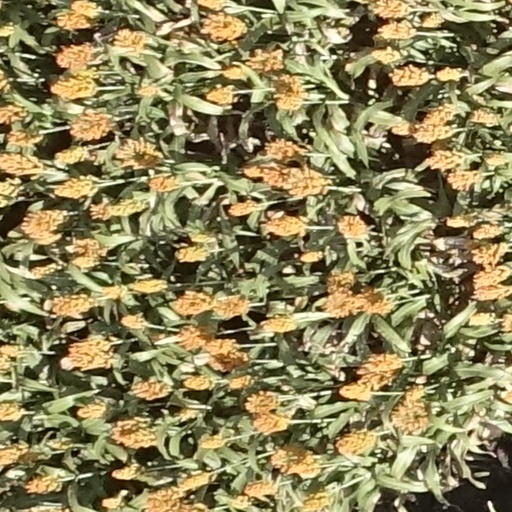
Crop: sorghum